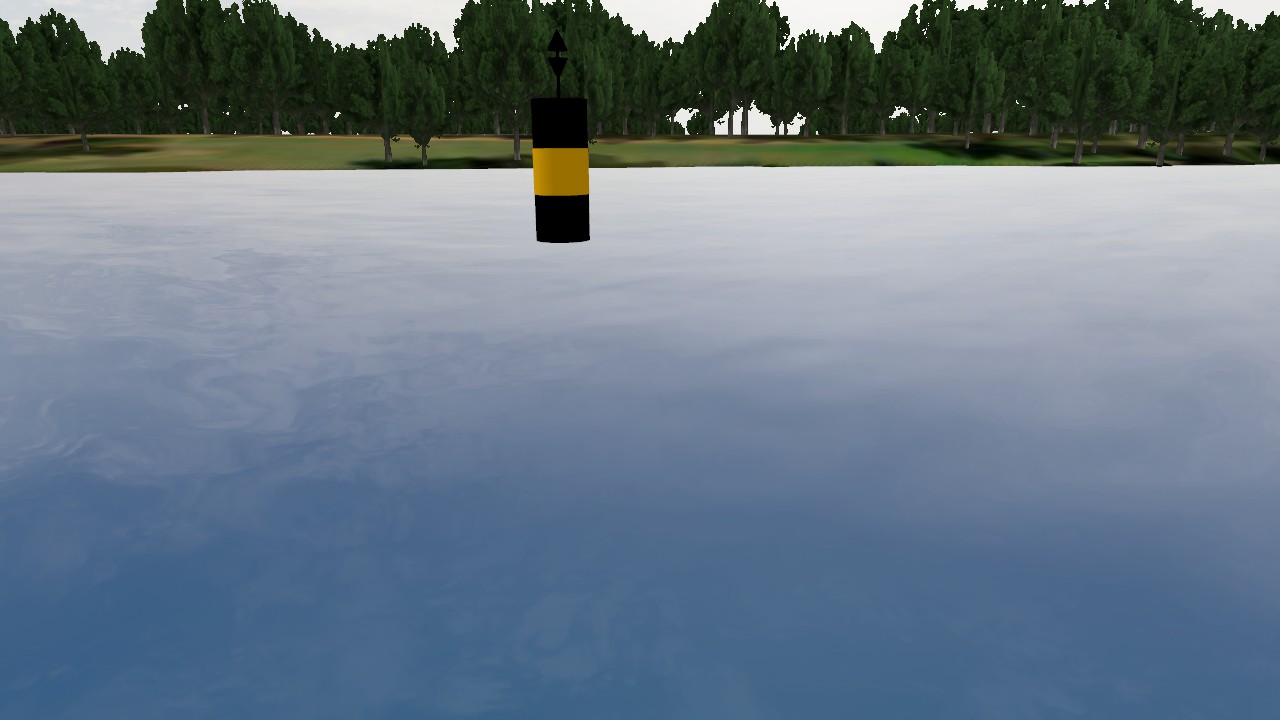
Label: cardinal_east
Descriptions: yellow middle band between two black bands ||| black yellow black, three horizontal bands ||| resembles two triangles joined at their bases ||| yellow band in the center